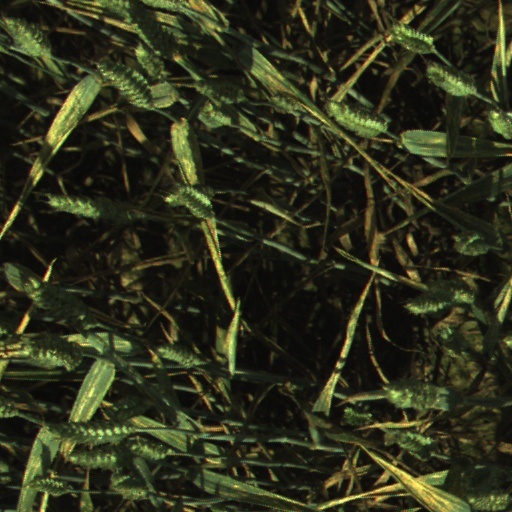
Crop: wheat